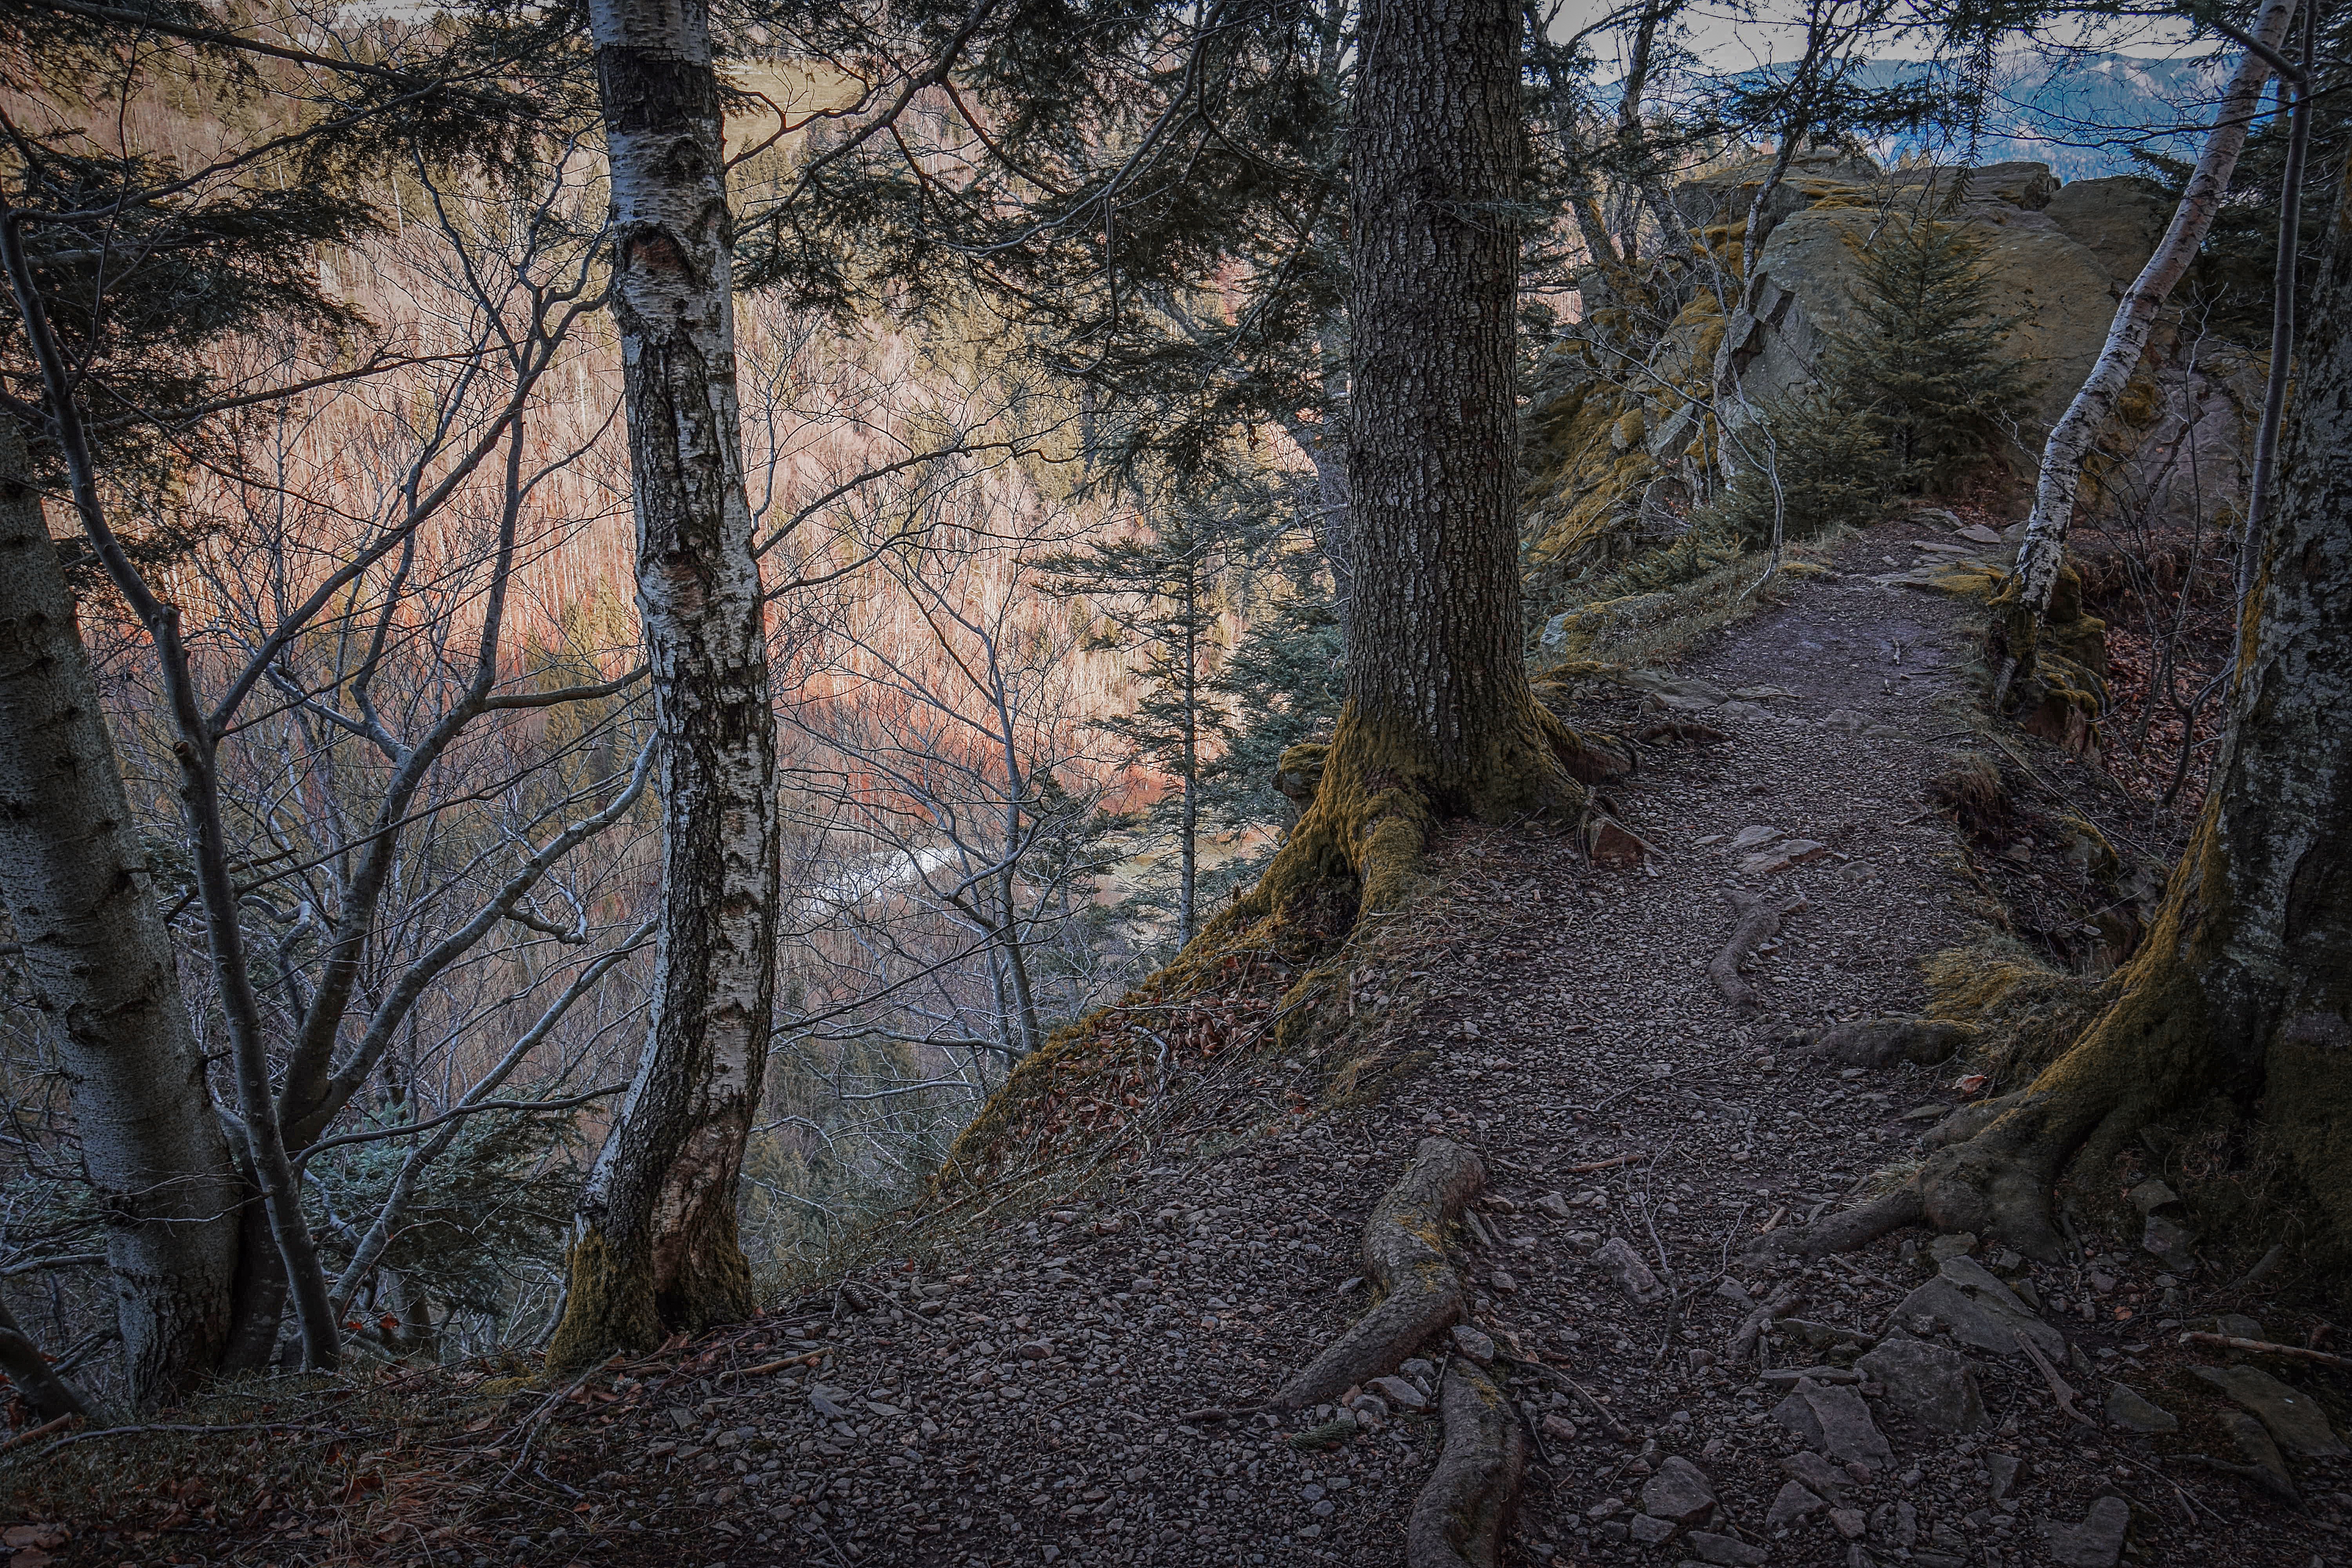
landscape, tree, nature, forest, path, wilderness, branch, snow, winter, plant, leaf, stream, autumn, season, trees, woodland, habitat, away, natural environment, atmospheric phenomenon, woody plant